Cape Town

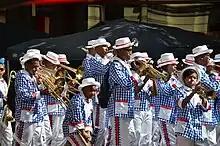
Cape Town Minstrel Carnival (2017).

As with many other forms of infrastructure, Cape Town stands out amongst South Africa's metropolitan areas for having a more developed, stable energy supply. The city is home to the country's only nuclear power station - Koeberg – as well as numerous other forms of power generating plants.